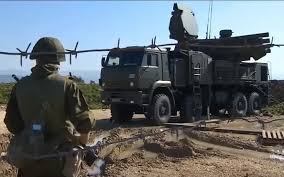
Label: Air Defense